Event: Nepal Earthquake
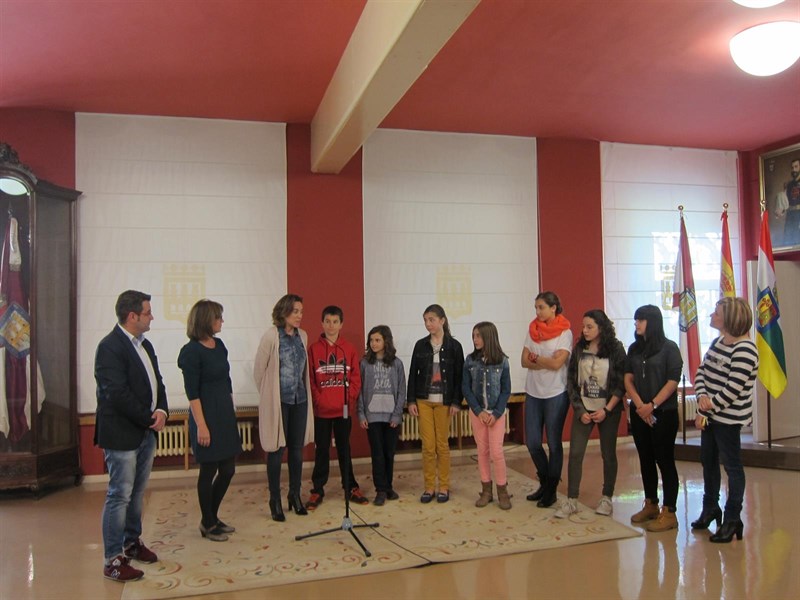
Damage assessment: no_damage